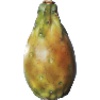
Label: Cactus fruit 1